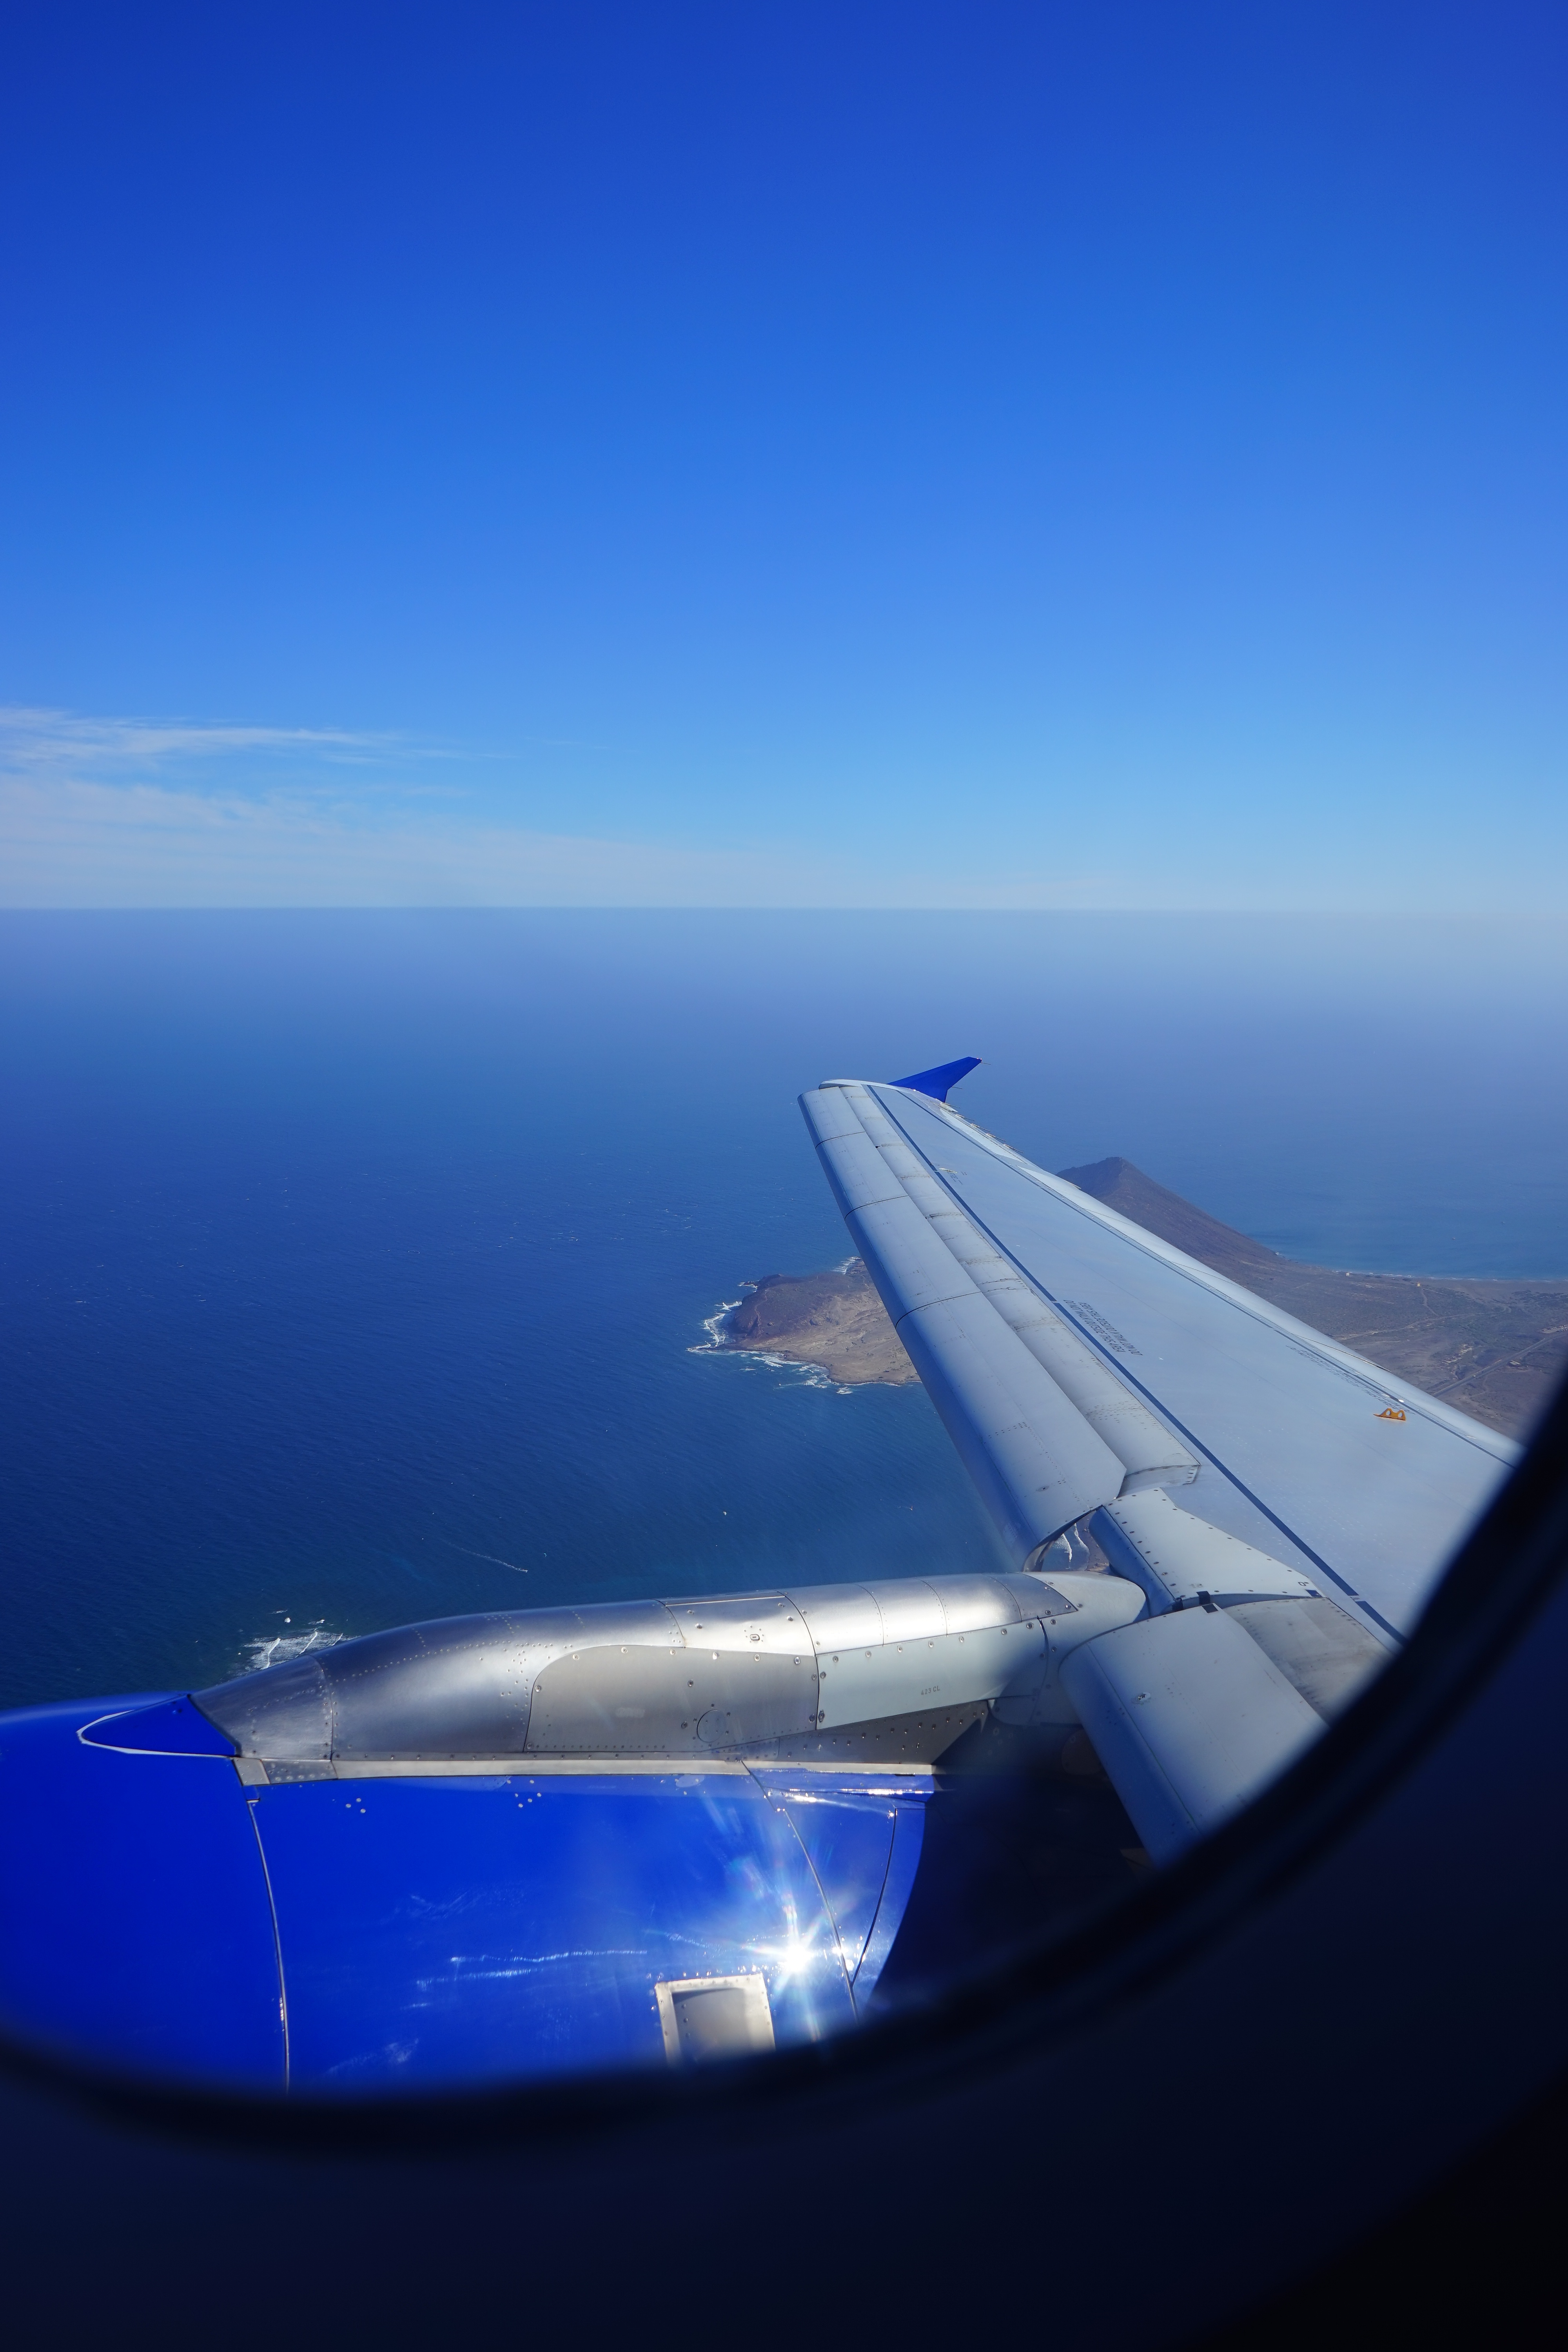
sea, horizon, wing, sky, atmosphere, fly, airplane, aircraft, reflection, vehicle, airline, aviation, flight, island, blue, outlook, tenerife, air travel, atmosphere of earth, computer wallpaper